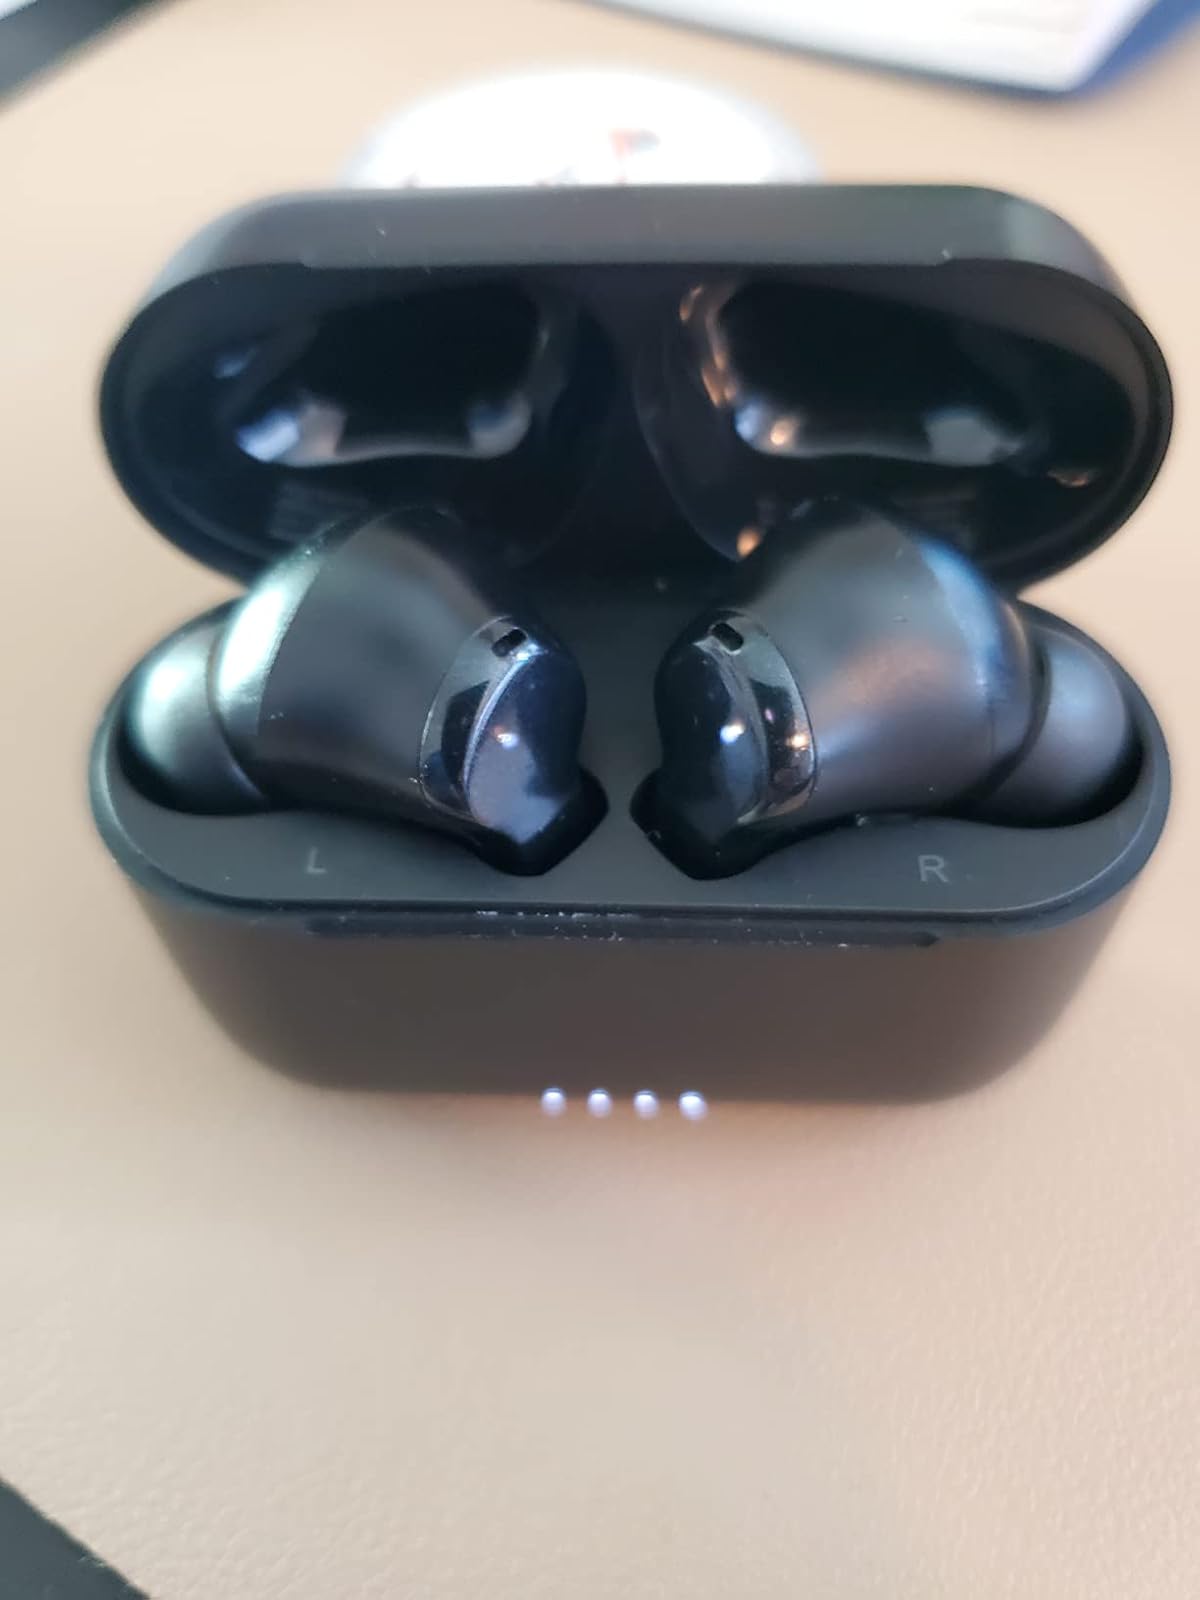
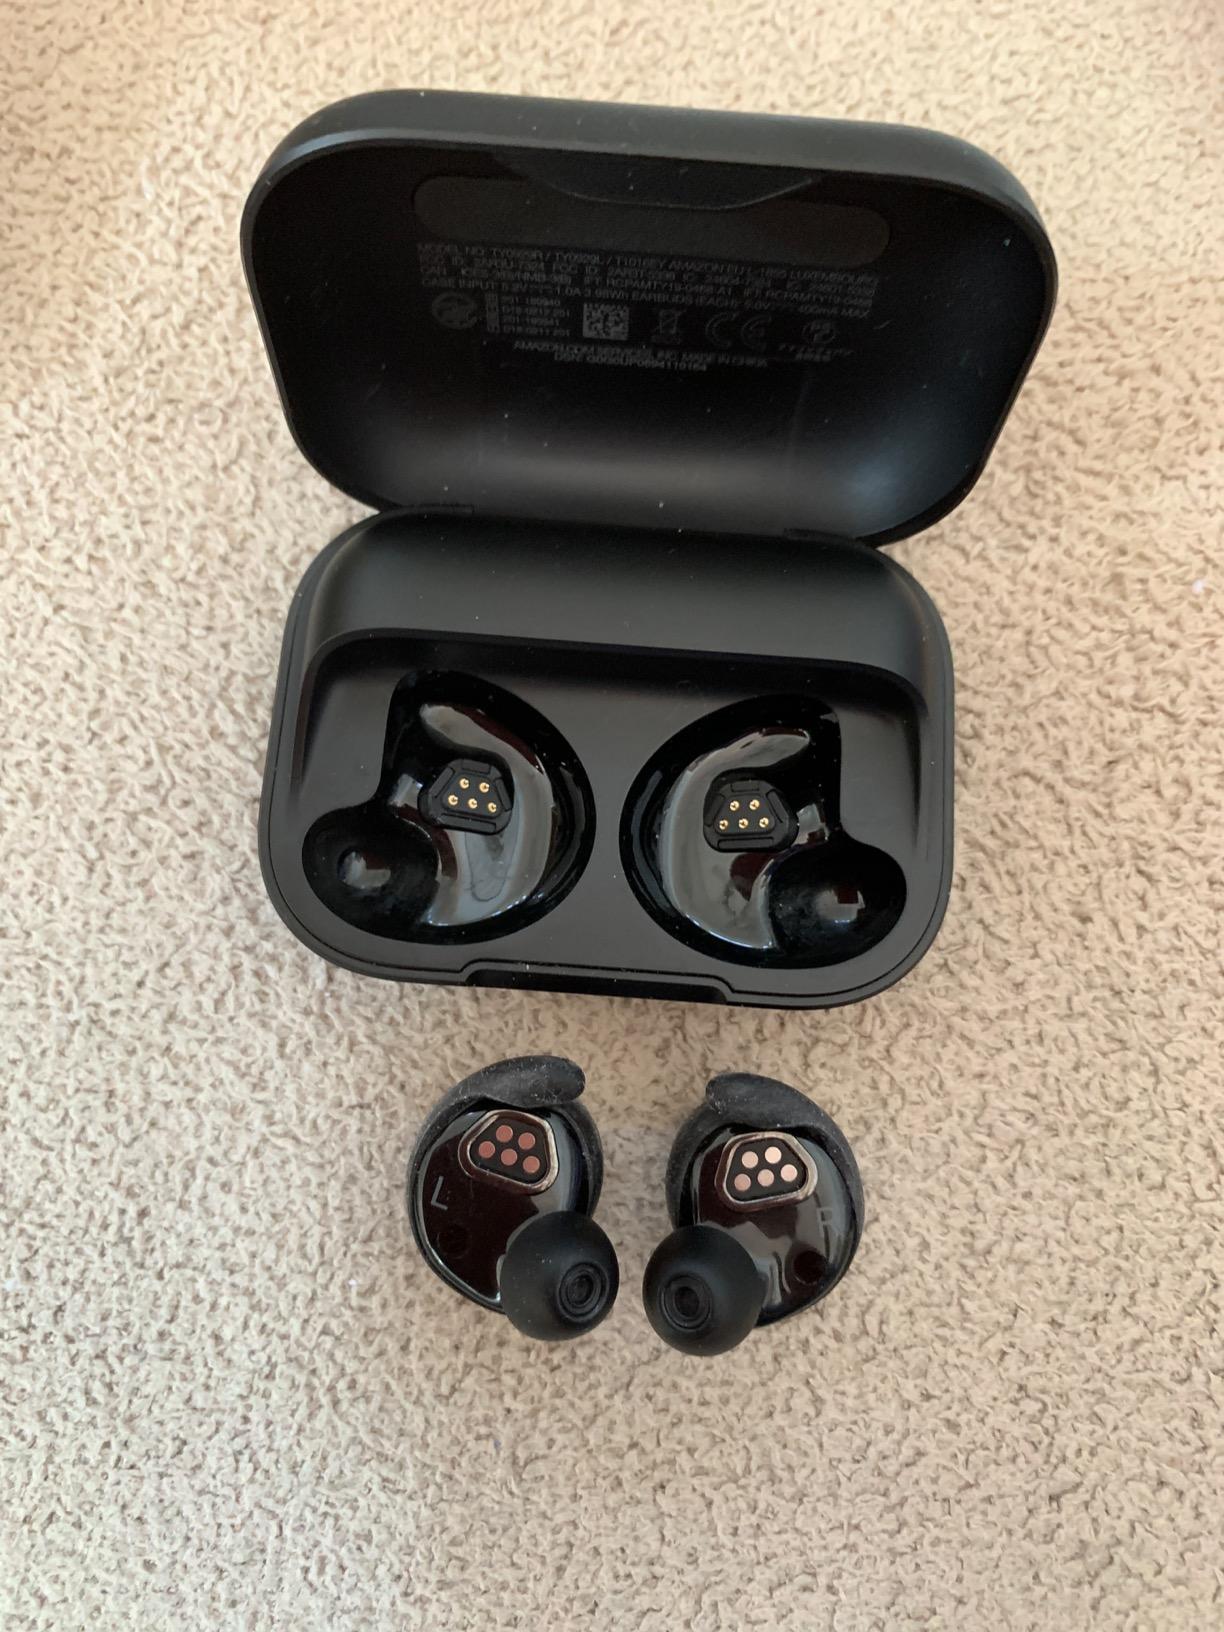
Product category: earbuds
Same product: no